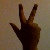
The image shows a hand gesture representing the number 3 in Indian Sign Language.